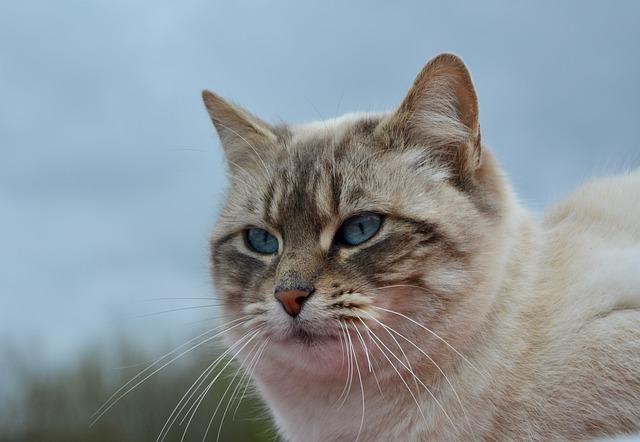
cat